Mexico City

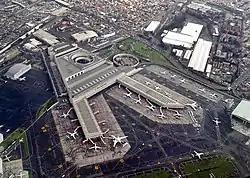
Mexico City International Airport

Mexico City is a destination for many foreign tourists. The Historic center of Mexico City ("Centro Histórico") and the "floating gardens" of Xochimilco in the southern borough have been declared World Heritage Sites by UNESCO. Landmarks in the Historic Center include the Plaza de la Constitución (Zócalo), the main central square with its epoch-contrasting Spanish-era Metropolitan Cathedral and National Palace, ancient Aztec temple ruins Templo Mayor ("Major Temple") and modern structures, all within a few steps of one another. (The Templo Mayor was discovered in 1978 while workers were digging to place underground electric cables).